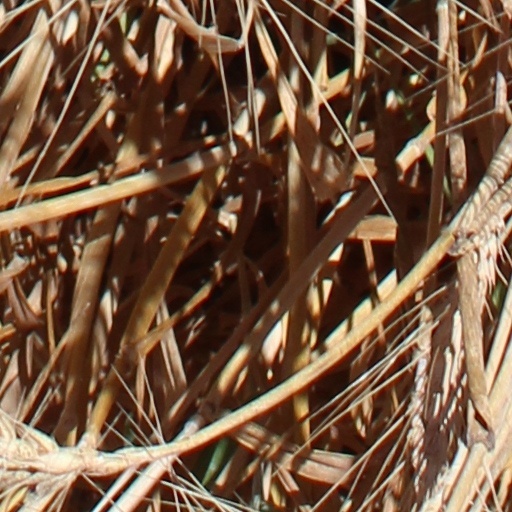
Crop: wheat